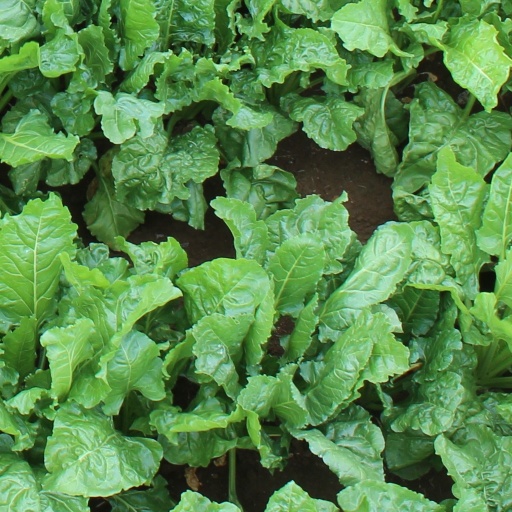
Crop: sugar beet